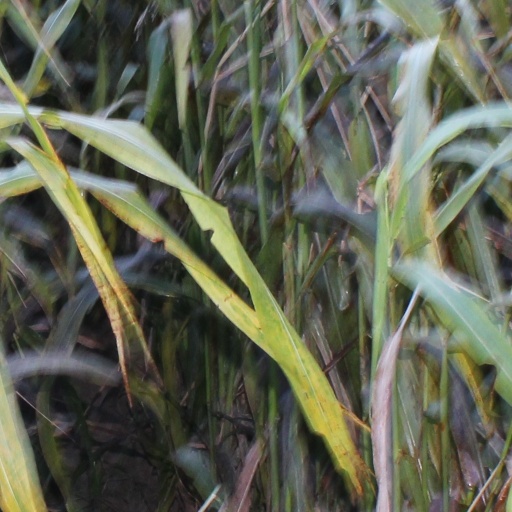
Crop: sorghum